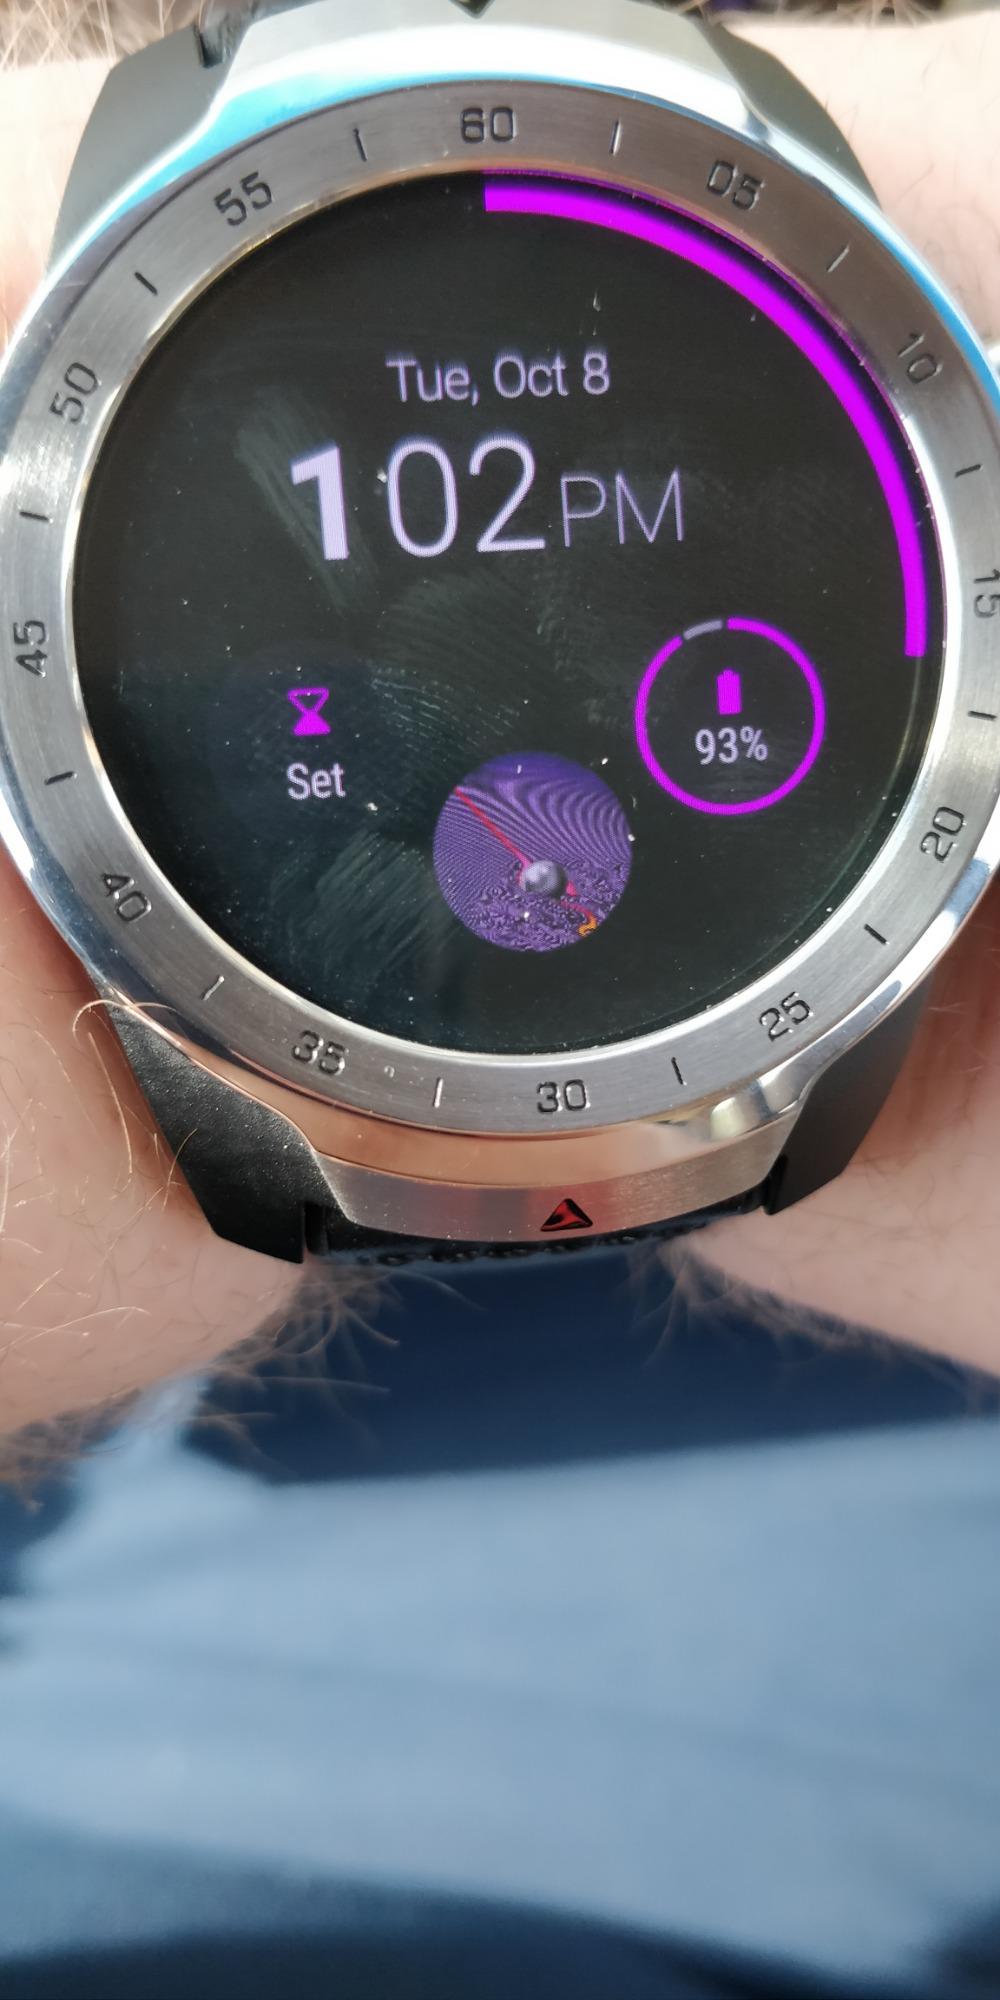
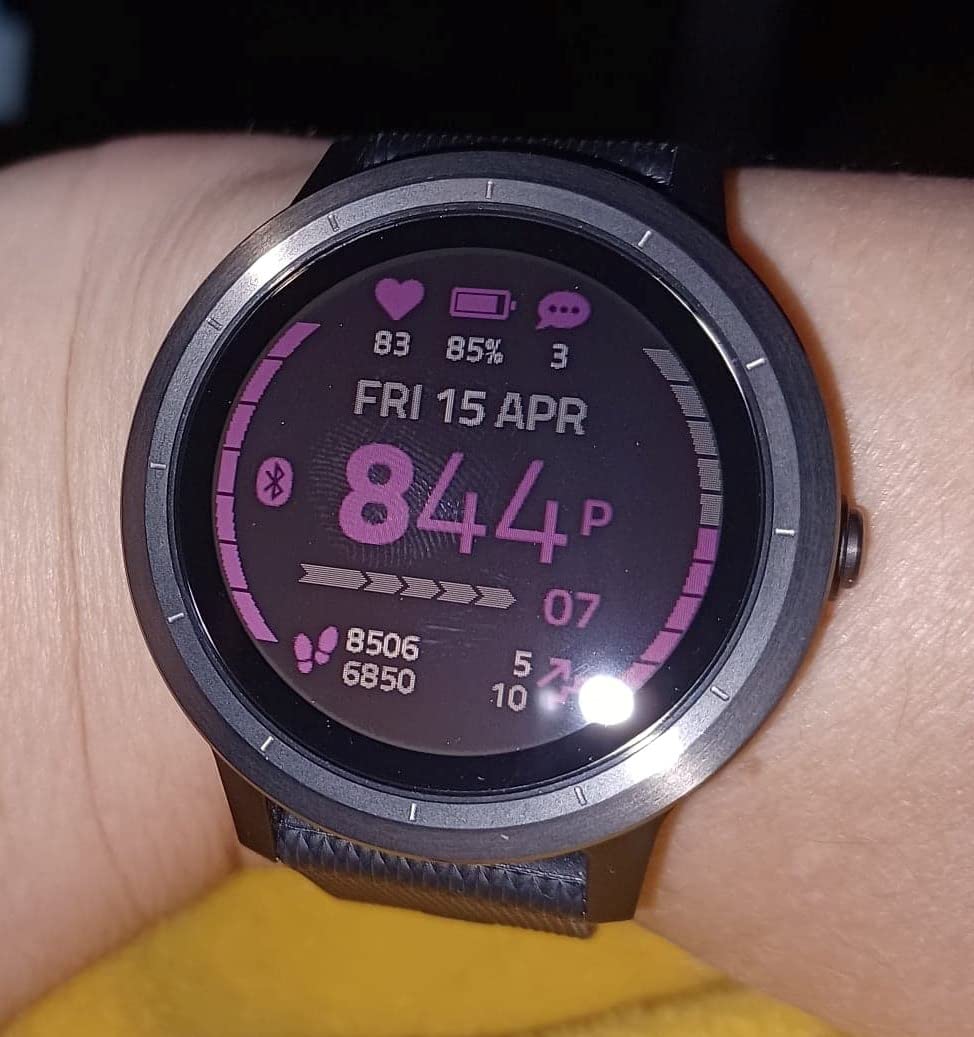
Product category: smartwatch
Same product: no